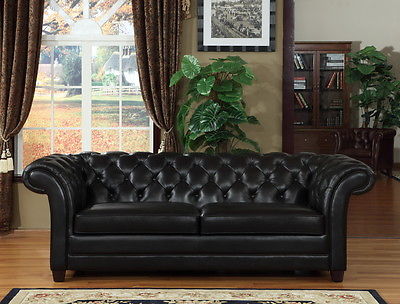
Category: sofa